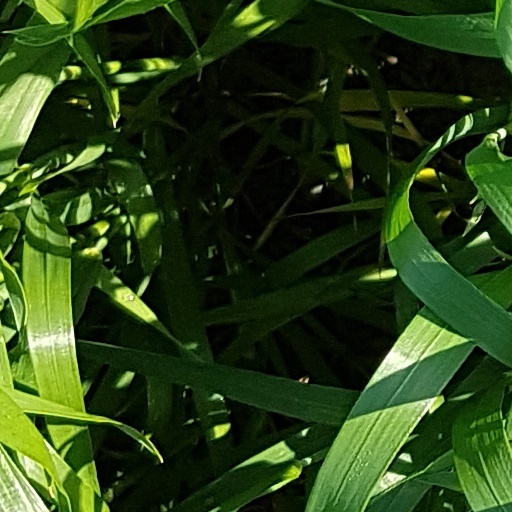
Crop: wheat